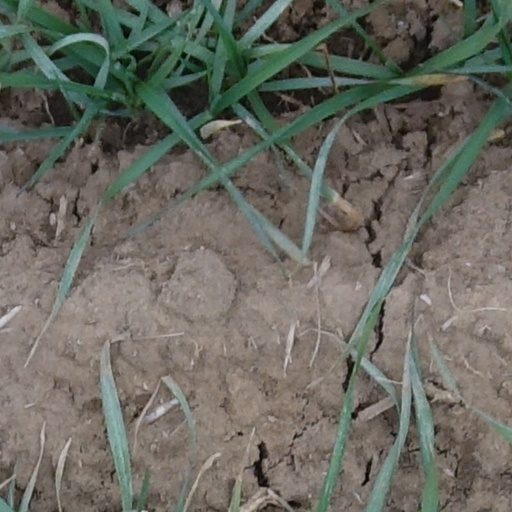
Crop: wheat